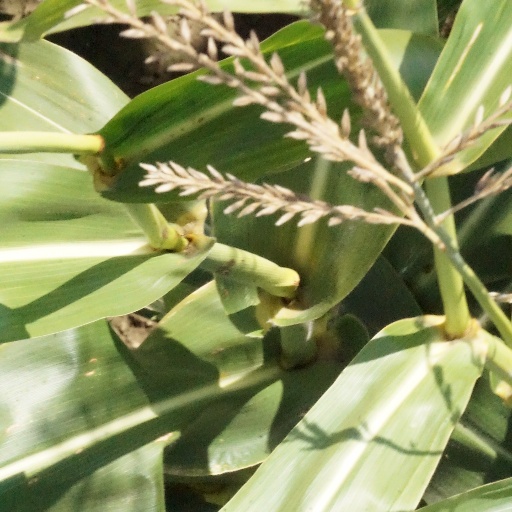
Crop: maize; corn